Thames Old Boys League Football Club

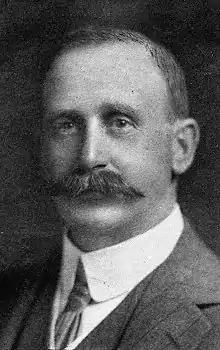
Arthur Myers, the club's patron, was a former mayor of Auckland and an MP from 1910 to 1921

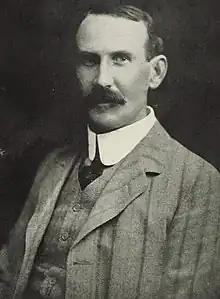
James Parr, the club's vice-president, was the mayor of Auckland from 1910 to 1915, and an MP from 1914 to 1926

On 28 April, the Thames club's application for registration and affiliation to the Auckland Rugby League was received. They also indicated that they intended to enter two teams. At the same meeting, the transfers of Gilbert Peate and W. Somerville from the Newton Rangers to Thames Old Boys were approved. Though Peate had in fact been with the Northcote and Birkenhead Ramblers from 1911 to 1914. Three other players had also applied to transfer from Newton but the Auckland Rugby League had "deferred" a decision for a week pending the formation of the Newton senior team. They wanted to ascertain whether Newton would have the playing numbers to field a side in the first grade before granting any transfers. The Newton club then allowed the transfer of L. Newman, but declined the transfers of Hogan and Schofield. It was reported at the same meeting on 6 May that Thames would hold their first practice games on Victoria Park No. 2 field at 2pm. A week later, the Newton club granted a transfer for Hogan to the Thames side but "objected to the transfer to Schofield, as his services were required for the senior team. It was decided to grant a transfer to both parties, it being stated that Schofield was standing on the line on Saturday last, and that he had not been asked to play by Newton".